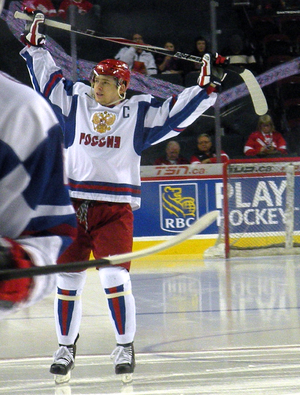
Ievgueni Ievguenievitch Kouznetsov, né le 19 mai 1992 à Tcheliabinsk, en Russie, est un joueur professionnel russe de hockey sur glace. Il évolue au poste d'ailier.